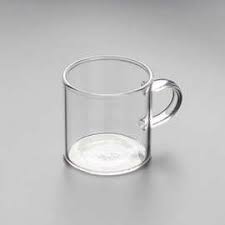
Waste category: glass